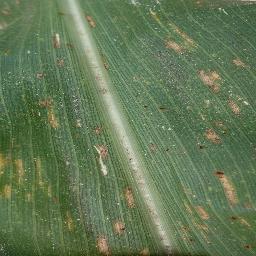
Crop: corn
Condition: (maize)_cercospora_spot_gray_spot